University of Manitoba

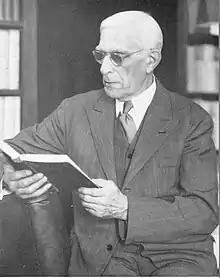
Andrew Knox Dysart served as chancellor from 1944 to 1952.

The Brodie Centre is the main building of the Bannatyne campus, which not only connects the various health education facilities but also the Neil John MacLean Health Sciences Library and the Joe Doupe Fitness Centre .